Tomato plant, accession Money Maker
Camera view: vertical (180 deg); turntable rotation: 30 degrees
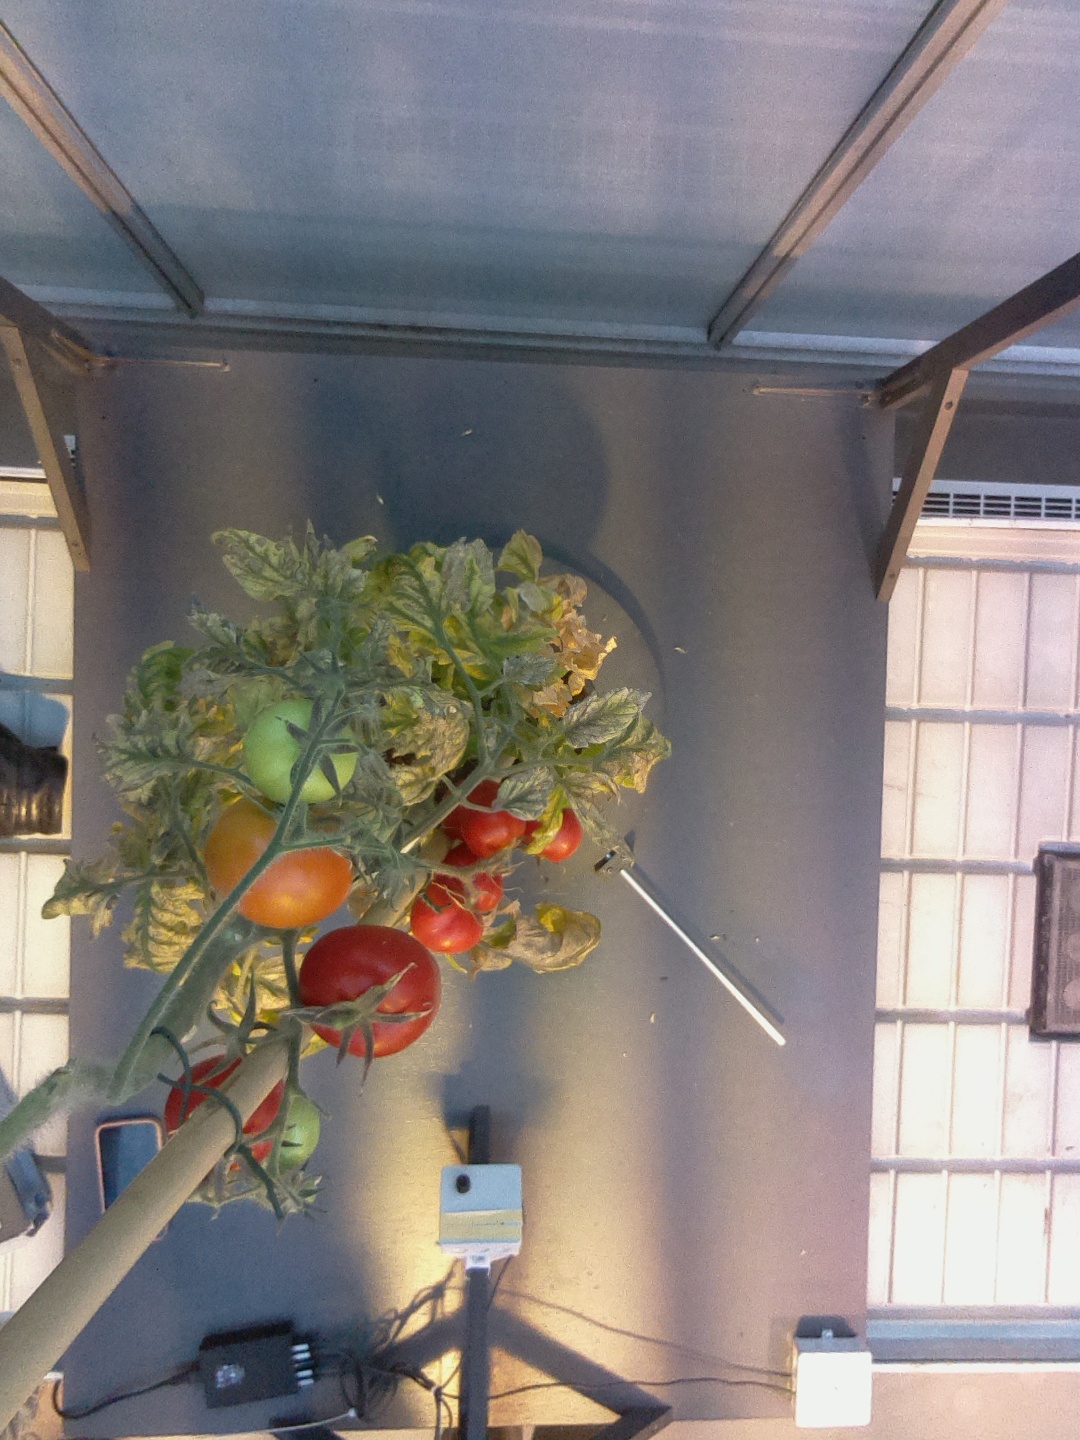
BBCH growth stage 89: 90%-100% of fruits show typical fully ripe color